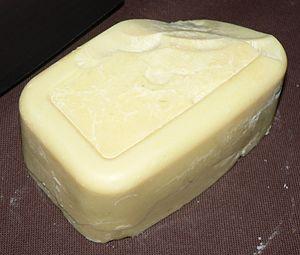
Le cacaoyer est un arbre dont les graines, qui sont appelées fèves de cacao, permettent de produire le cacao par torréfaction.Il est de nos jours cultivé dans plusieurs zones tropicales, sur plusieurs continents, mais il est originaire d'Amérique du Sud.
Le beurre de cacao est une matière grasse végétale issue de la pression des fèves de cacao pour obtenir la poudre de cacao. Sa couleur va du jaune ivoire au brun. Il entre dans la composition du chocolat.
Le cacao est la poudre obtenue après broyage de l'amande des fèves de cacao fermentées et torréfiées, produites par le cacaoyer. En fait, la valeur « poudre de cacao » n'est qu'une acception du terme cacao parmi d'autres, c'est le sens le plus fréquent pour un locuteur francophone moyen de l'hémisphère Nord, les autres valeurs ne se rencontrant que dans le vocabulaire de spécialité des locuteurs travaillant dans la filière cacao.